Albert Henderson (actor)

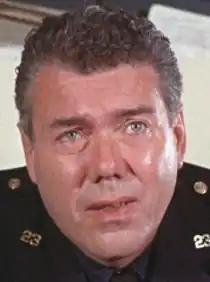
Albert Henderson in "Coogan's Bluff" (1968)

Albert Horton Henderson was an American actor. He was born in New York City and died in Los Angeles.